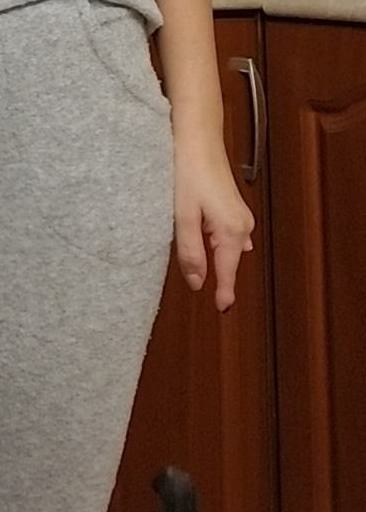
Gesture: no_gesture